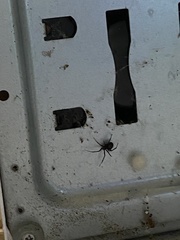
Species: Lactrodectus_hesperus